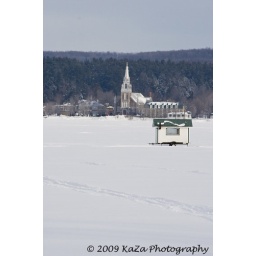
I love seeing these little ice fishing houses out on the lake in the winter.